Jim Larrañaga

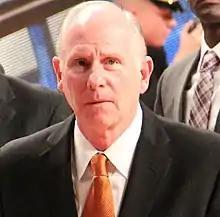
Larrañaga in 2014

James Joseph Larrañaga Sr (born October 2, 1949) is a former college basketball coach. He was most recently the head coach of the University of Miami Hurricanes men's basketball team from 2011 to 2024 when he retired.